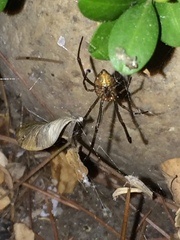
Species: Lactrodectus_hesperus